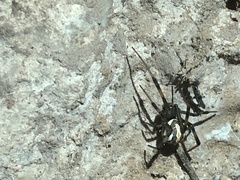
Species: Lactrodectus_hesperus